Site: brandenburg
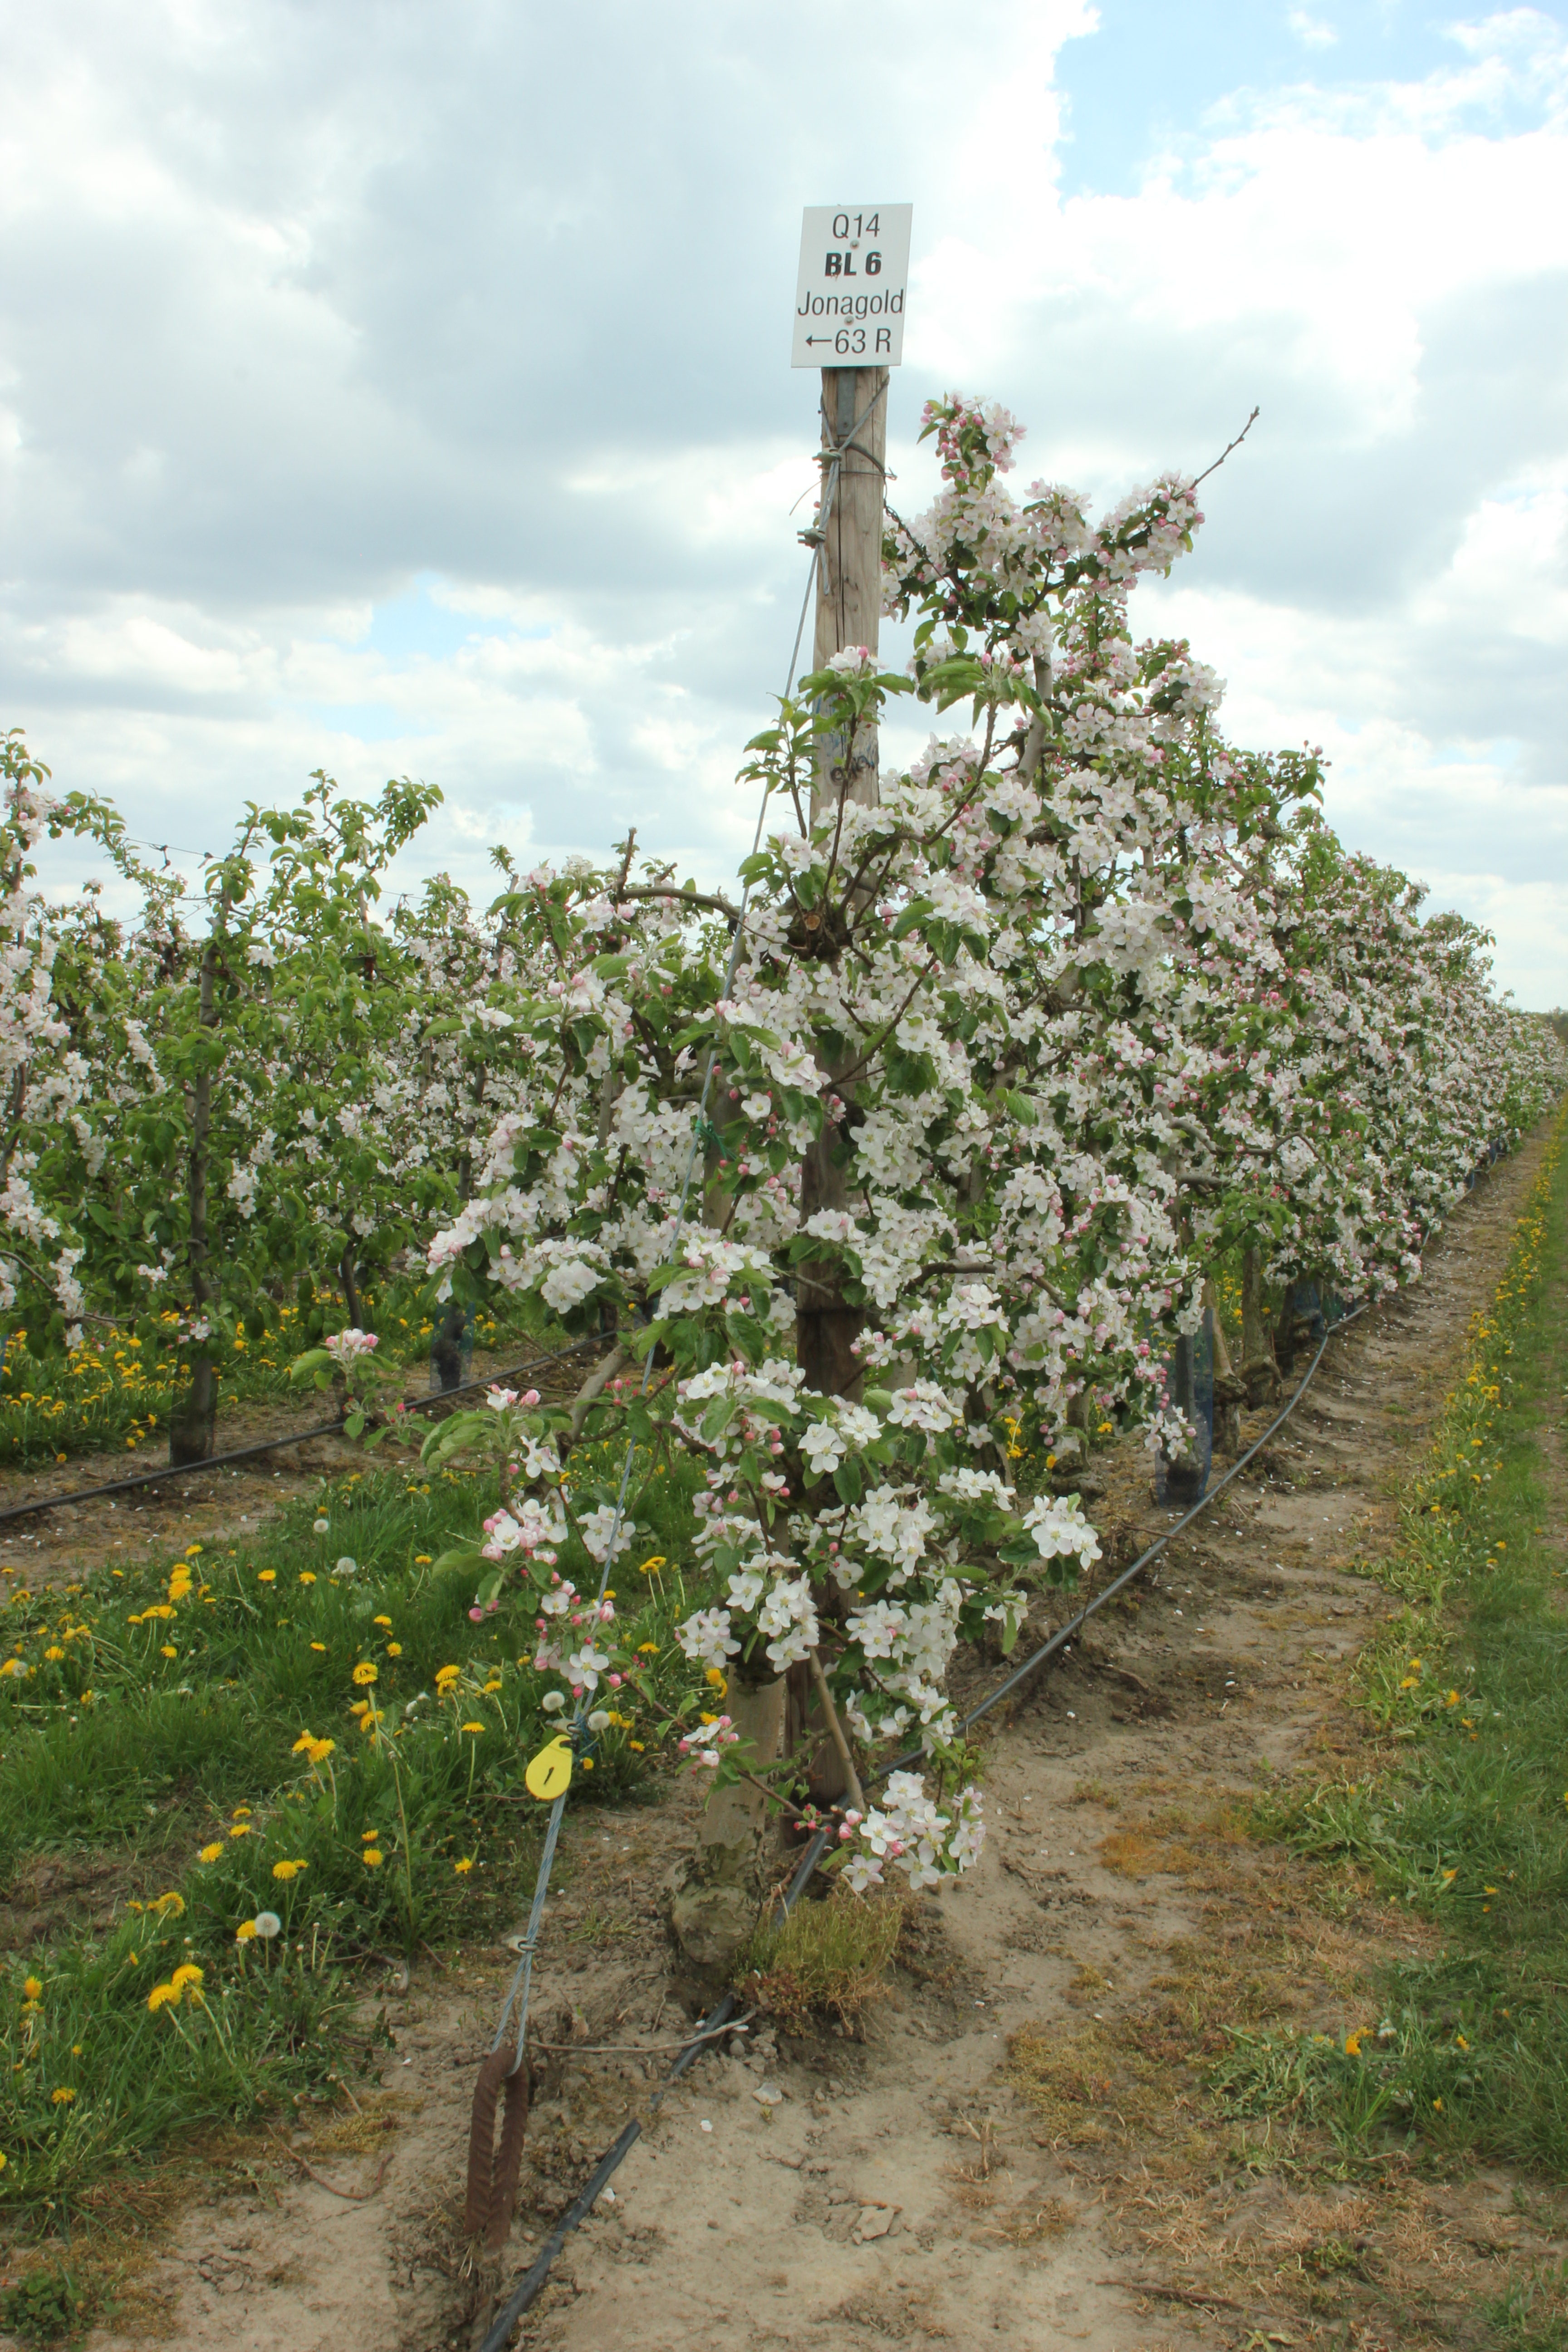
Growth stage (BBCH 65): Flowering